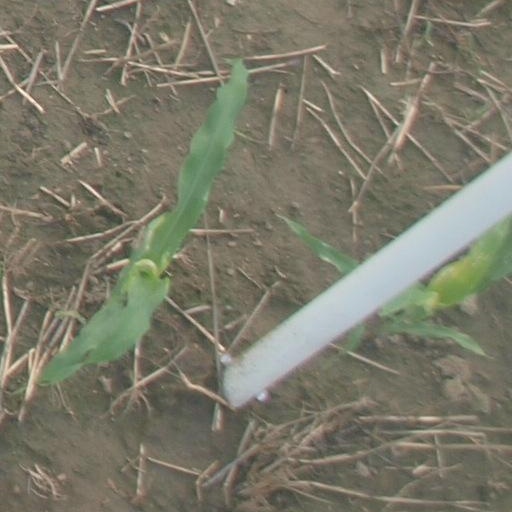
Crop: maize; corn